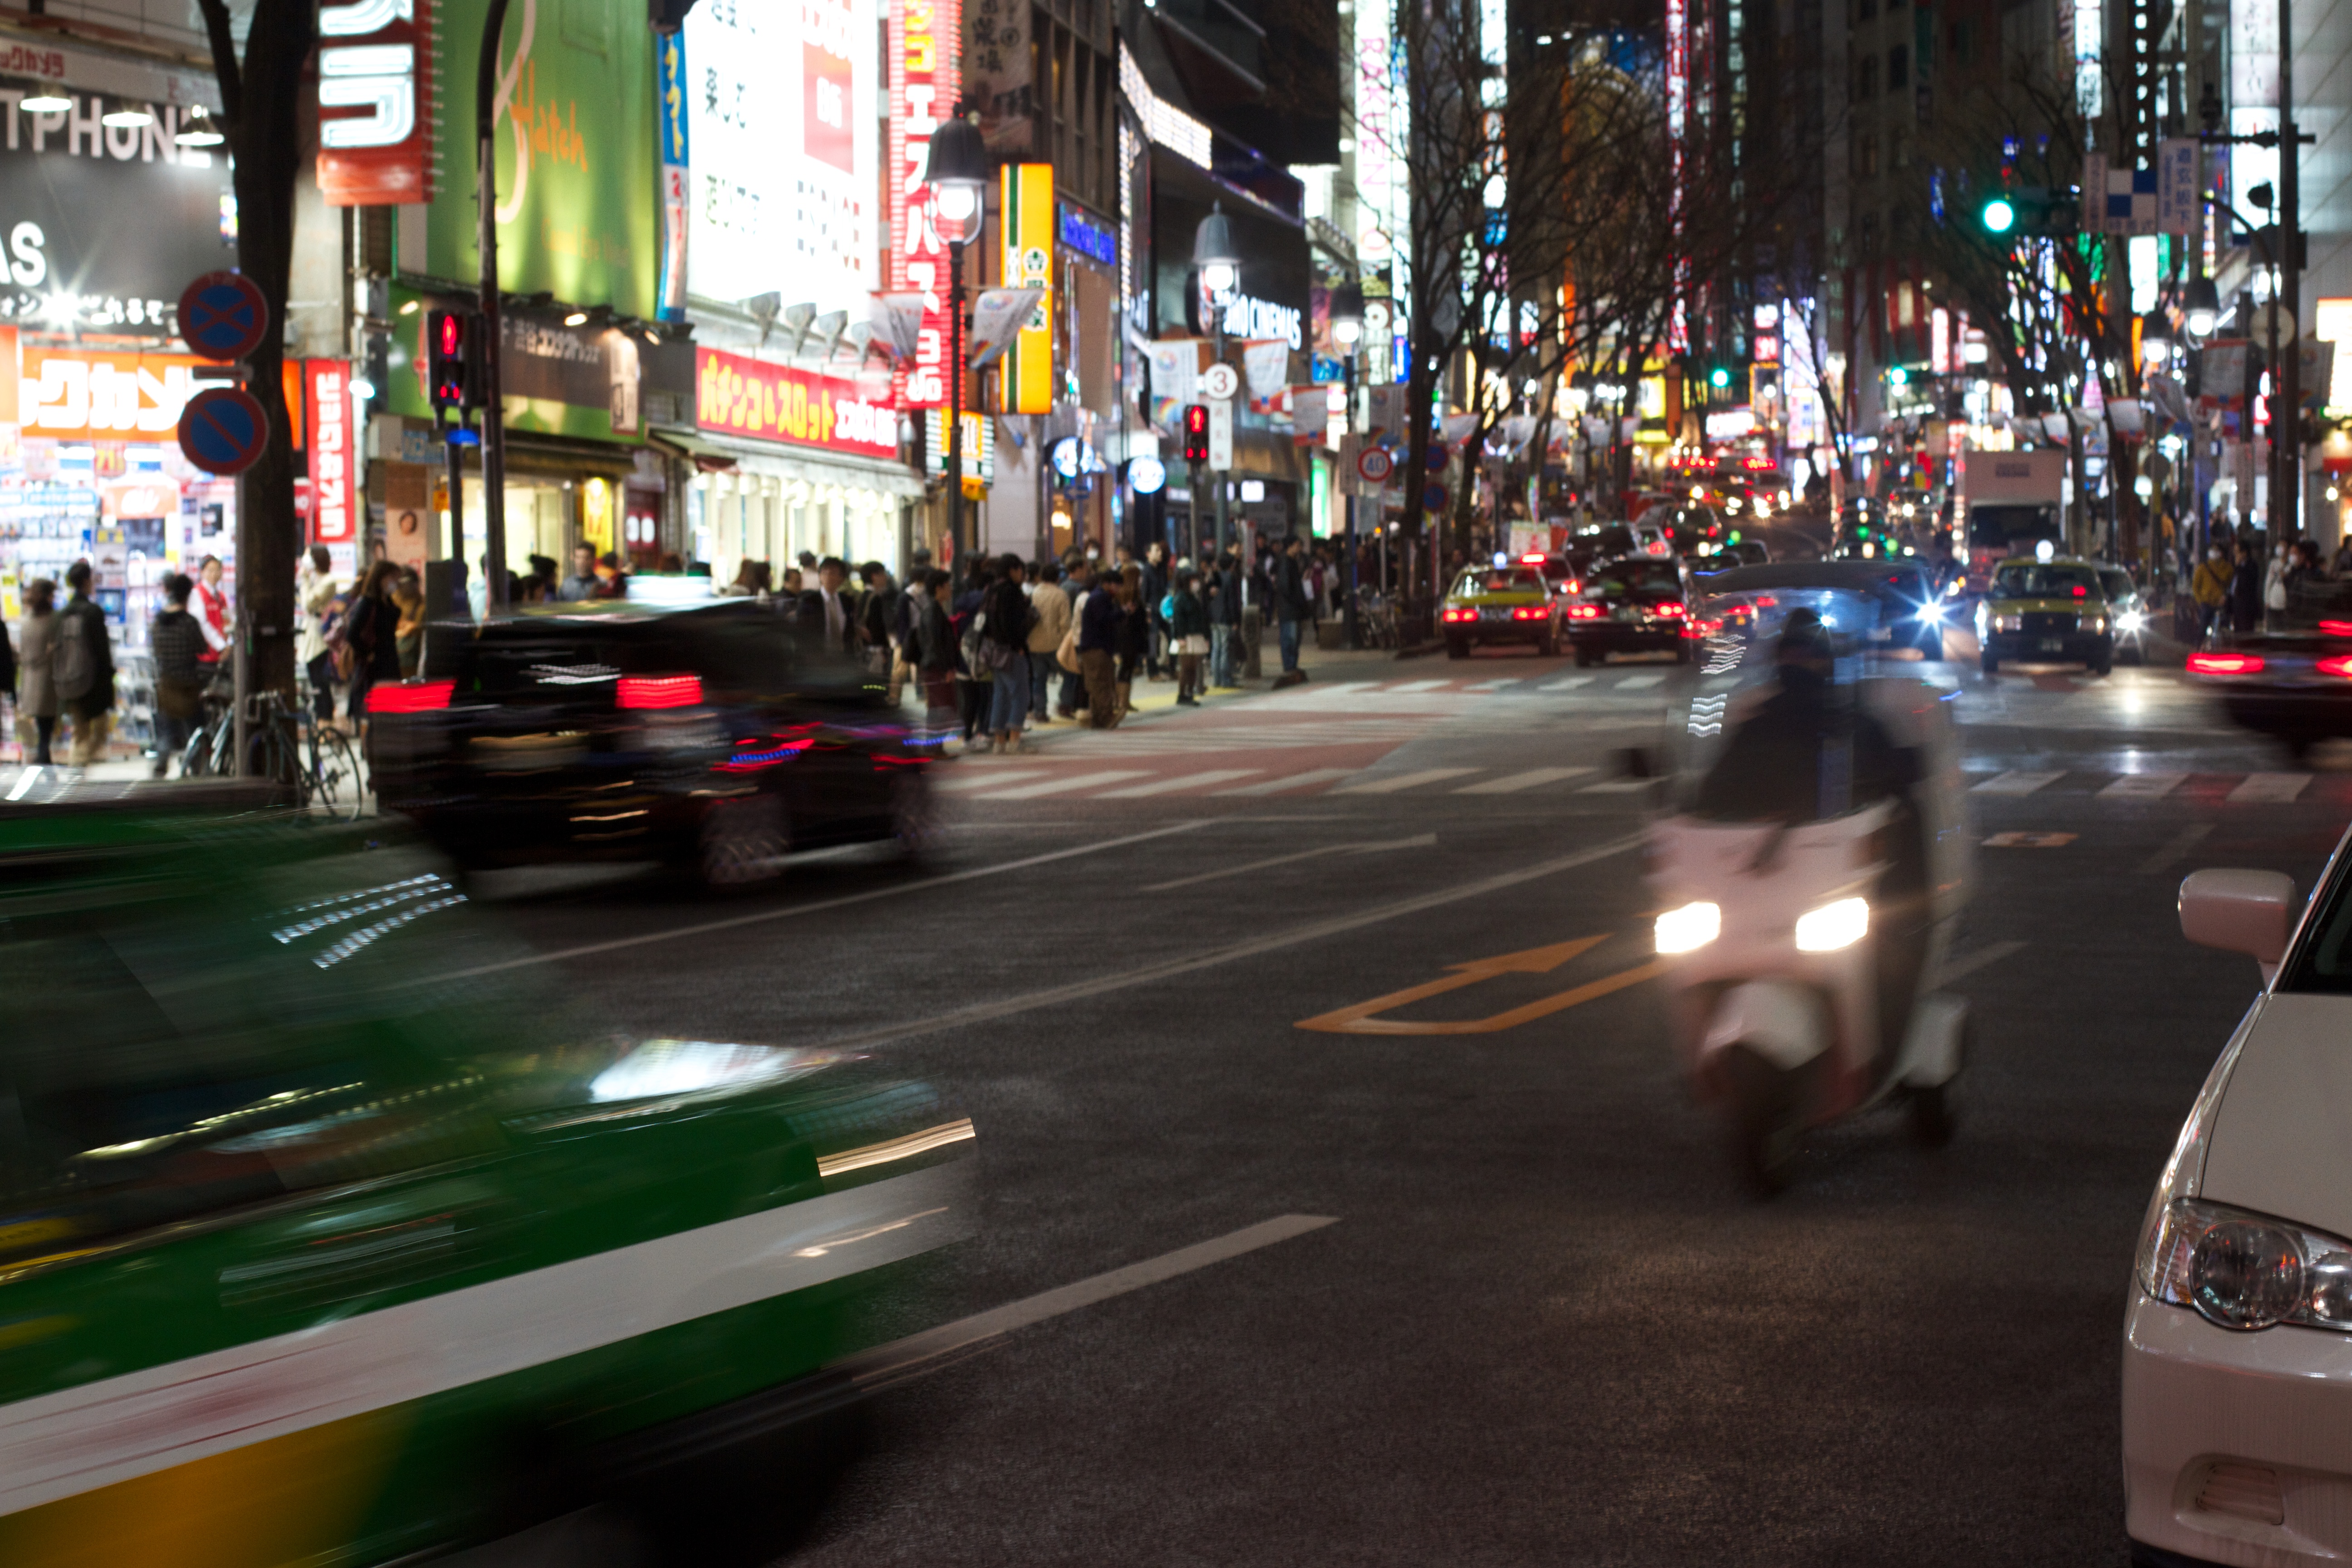
pedestrian, road, traffic, street, night, city, downtown, vehicle, lane, infrastructure, urban area, human settlement, nonbuilding structure